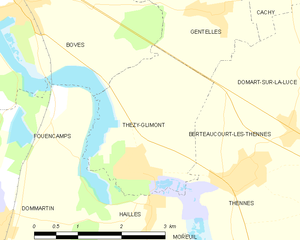
Carte des communes françaises Thézy-Glimont